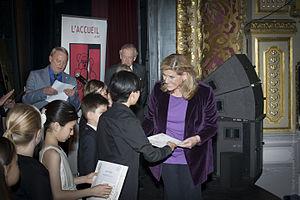
Le Concours international Arthur Grumiaux est un concours annuel pour jeunes violonistes créé à Namur en 2008 à la mémoire du violoniste belge Arthur Grumiaux.
Arthur Grumiaux et mort le 16 octobre 1986 à Bruxelles, est un violoniste virtuose belge. Professionnel à dix-huit ans, il a mené une carrière internationale brillante. Son jeu sobre et intense et la sonorité très pure de son violon ont fait merveille avec tous les grands orchestres du monde.